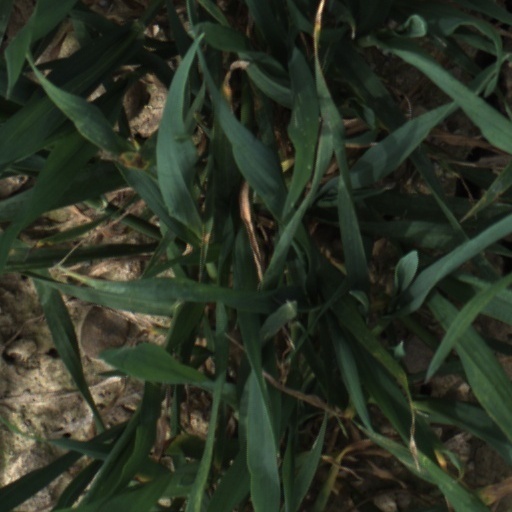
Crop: wheat